VR Group

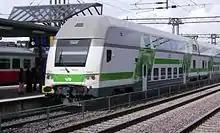
Class Edo control cars are used on select routes (here seen at Pasila railway station).

At the beginning of traffic, locomotives were distinguished by their names, and by 1865 also by their numbers. In 1887, the locomotives were given their original classification system. It was based on the wheel arrangement of the locomotives: each wheel arrangement was assigned a letter of the alphabet, which was followed by a serial number. The assignment of letters to different wheel arrangements was made when the first locomotive using it was brought into service; the letter A signified a 4-4-0 wheelbase in the Whyte notation, B signified a 0-4-2ST locomotive, C a 0-6-0 locomotive, and so on.